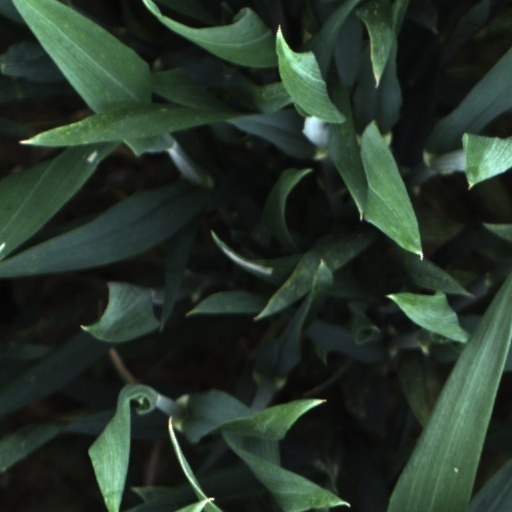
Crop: wheat